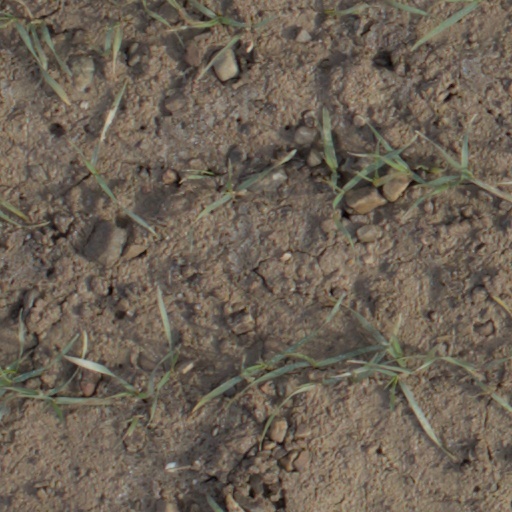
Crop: wheat